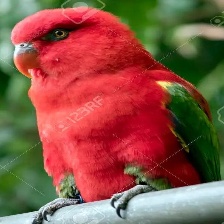
Species: CHATTERING LORY
Scientific name: LORIUS GARRULUS
ImageNet parent category: lorikeet